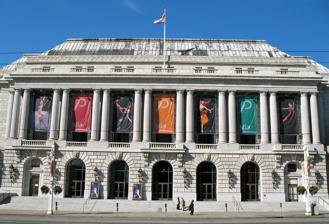
Building: War Memorial Opera House
Country: United States of America
Year built: 1932
Opera house in San Francisco, California War Memorial Opera House War Memorial Opera House Location in Central San Francisco Address 301 Van Ness Avenue San Francisco , California United States Coordinates 37°46′43″N 122°25′15″W / 37.7786°N 122.4208°W / 37.7786; -122.4208 Public transit Civic Center Van Ness Owner San Francisco War Memorial and Performing Arts Center Type Opera house Capacity 3,126 seated 200 standing Construction Opened 1932 Rebuilt 1993 Architect Arthur Brown Jr. , G. Albert Lansburgh Tenants San Francisco Opera, San Francisco Ballet Website sfwarmemorial .org The War Memorial Opera House is an opera house in San Francisco , California , located on the western side of Van Ness Avenue across from the west side/rear facade of the San Francisco City Hall . It is part of the San Francisco War Memorial and Performing Arts Center . It has been the home of the San Francisco Opera since opening night in 1932. It was the site of the San Francisco Conference , the first assembly of the newly organized United Nations in April 1945. Architecture In 1927, $4 million in municipal bonds were issued to finance the design and construction of the first municipally owned opera house in the United States. The architects of the building complex were Arthur Brown Jr. , who had also designed the adjacent San Francisco City Hall between 1912 and 1916, and G. Albert Lansburgh , a theater designer responsible for San Francisco's Orpheum and the Shrine Auditorium in Los Angeles . Completed in 1932, it employs the classic Roman Doric order in a reserved and sober form appropriate to its function commemorating all those who served in World War I (1914/17–1918). A colonnade of paired columns screens colossal arch-headed windows above a severe rusticated basement, a scheme that was influenced by the severe design of the Louvre Colonnade . The lobby has staircases with overlooks at each end and entrances to the main level at left. The interior contains a grand entrance hall with a high barrel vaulted and coffered ceiling parallel to the street, with overlooks from staircase landings at each end. Stage and proscenium The theater space is dominated by a massive aluminum and glass panel chandelier under a blue vault, and the proscenium arch is decorated with gilded figurative sculpture. The theater has 3,146 seats plus standing room for 200 behind the orchestra and balcony sections. History The War Memorial Opera House was given its inaugural opening on October 15, 1932 with a performance of Giacomo Puccini 's Tosca by the San Francisco Opera . The performance was led by Claudia Muzio as the title heroine with Dino Borgioli as Mario Cavaradossi and Alfredo Gandolfi as Baron Scarpia. The production was staged by Armando Agnini and the music forces were led by conductor Gaetano Merola . The San Francisco Symphony performed most of its concerts in the house, from 1932 to 1980. In spring of 1945, the United Nations had its San Francisco Conference (UN Conference on International Organization) first organizing assembly there. The UN Charter was later drafted and signed in the Herbst Theatre next door. Six years later in 1951, the Treaty of San Francisco , declaring peace with Japan was drafted and signed here and in the Herbst Theatre . During the years of Kurt Herbert Adler 's general directorship, the inadequacies of the house became apparent as the season was expanded. In particular, there was a lack of office space and rehearsal space. In 1974, The Pointer Sisters were the first pop act to perform at the theatre. In 1979 the backstage area was extended, followed in 1981 by the opening of a new wing built onto the house on the Franklin Street side. This gave spaces for sets, coaches, and dancers as well as more administrative space. At the same time, the nearby Zellerbach Rehearsal Hall , with a stage the same size as that of the Opera House, was opened as part of the complex which included the Louise M. Davies Symphony Hall . In 1989, the Loma Prieta earthquake caused major damage to the Opera House. The architectural firm of Skidmore, Owings & Merrill and the theatrical consulting firm of Auerbach and Associates were retained in 1992 to oversee the building's technical renovation and a seismic retrofit . At this time additional private donations were raised for extensive technical improvements. These include: State-of-the-art lighting system – which at the time, made it one of the most extensive and sophisticated systems in the world. Replacement of chambers for a never-installed organ with modern restrooms, sorely needed since the original construction. The organ is not needed with the completion of the nearby Davies Symphony Hall . An underground extension below the neighboring plaza to accommodate additional dressing rooms and backstage facilities. Appearances in media Foul Play , directed by Colin Higgins Heart and Souls , directed by Ron Underwood Steve Jobs , directed by Danny Boyle References